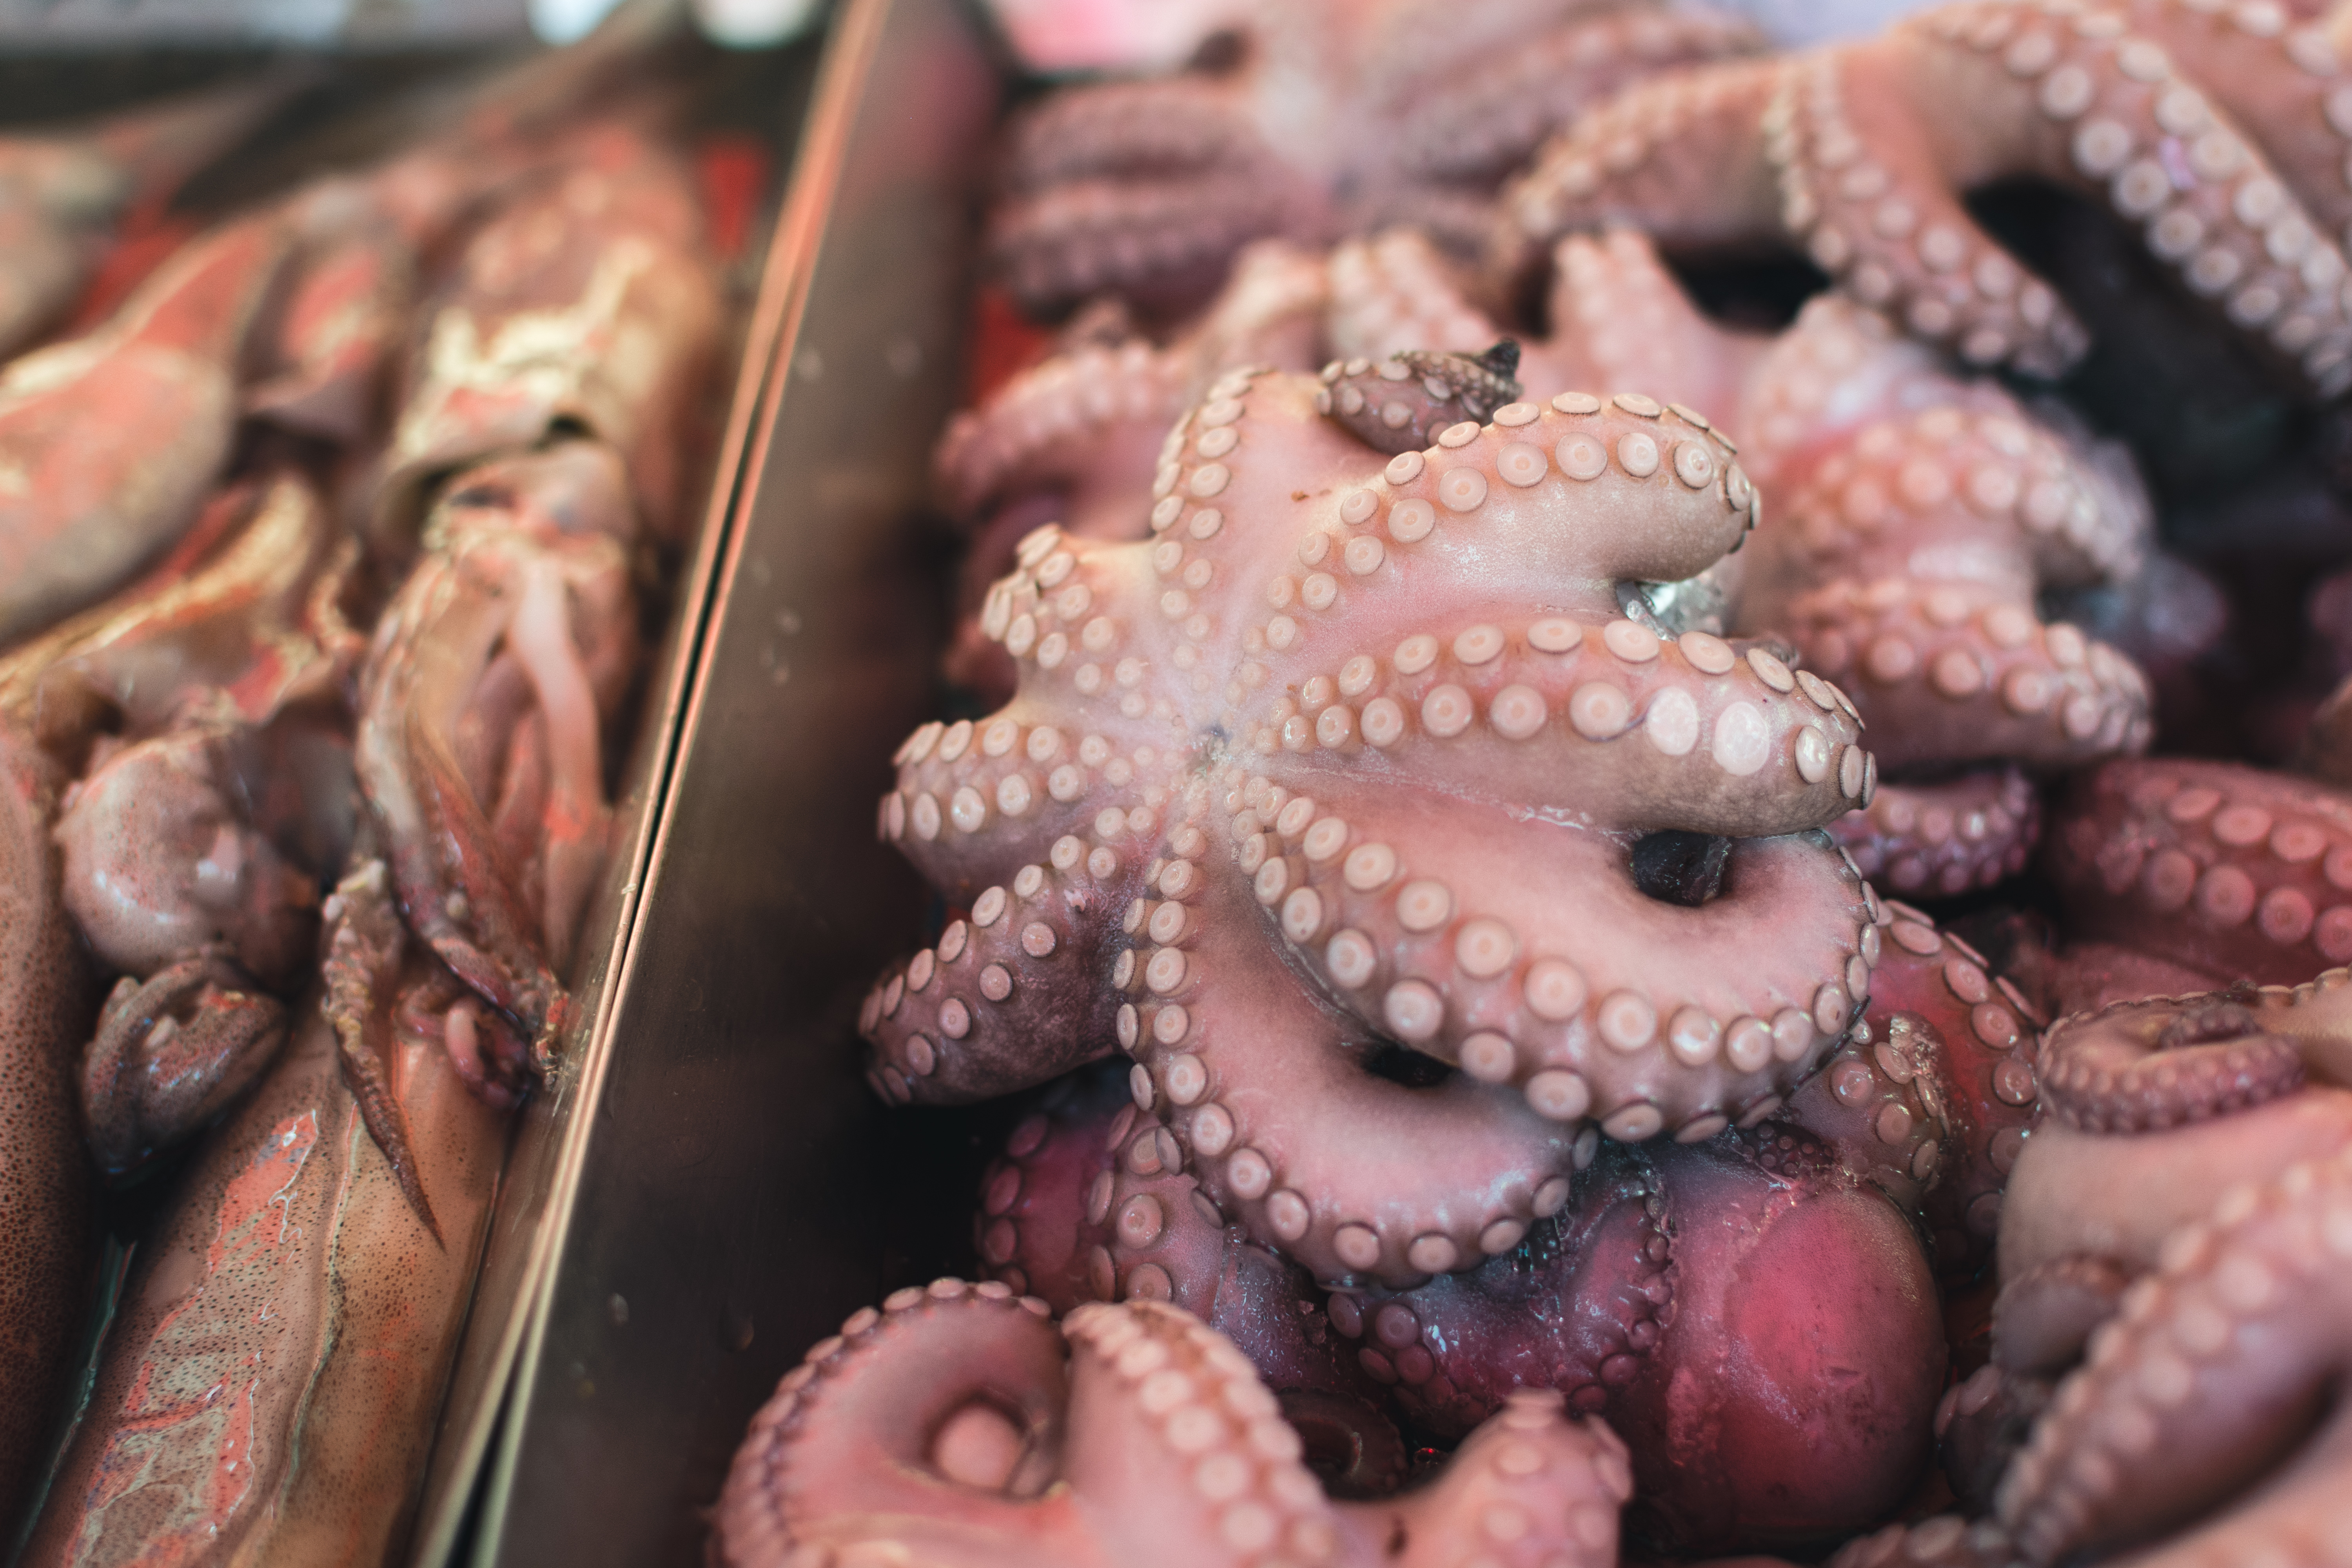
octopus, giant pacific octopus, cephalopod, marine invertebrates, organism, flesh, food, seafood, invertebrate, cuisine, dish